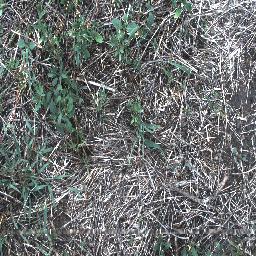
Label: negative